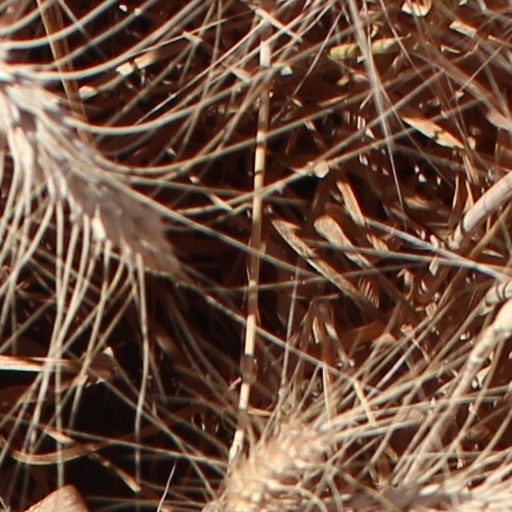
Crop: wheat